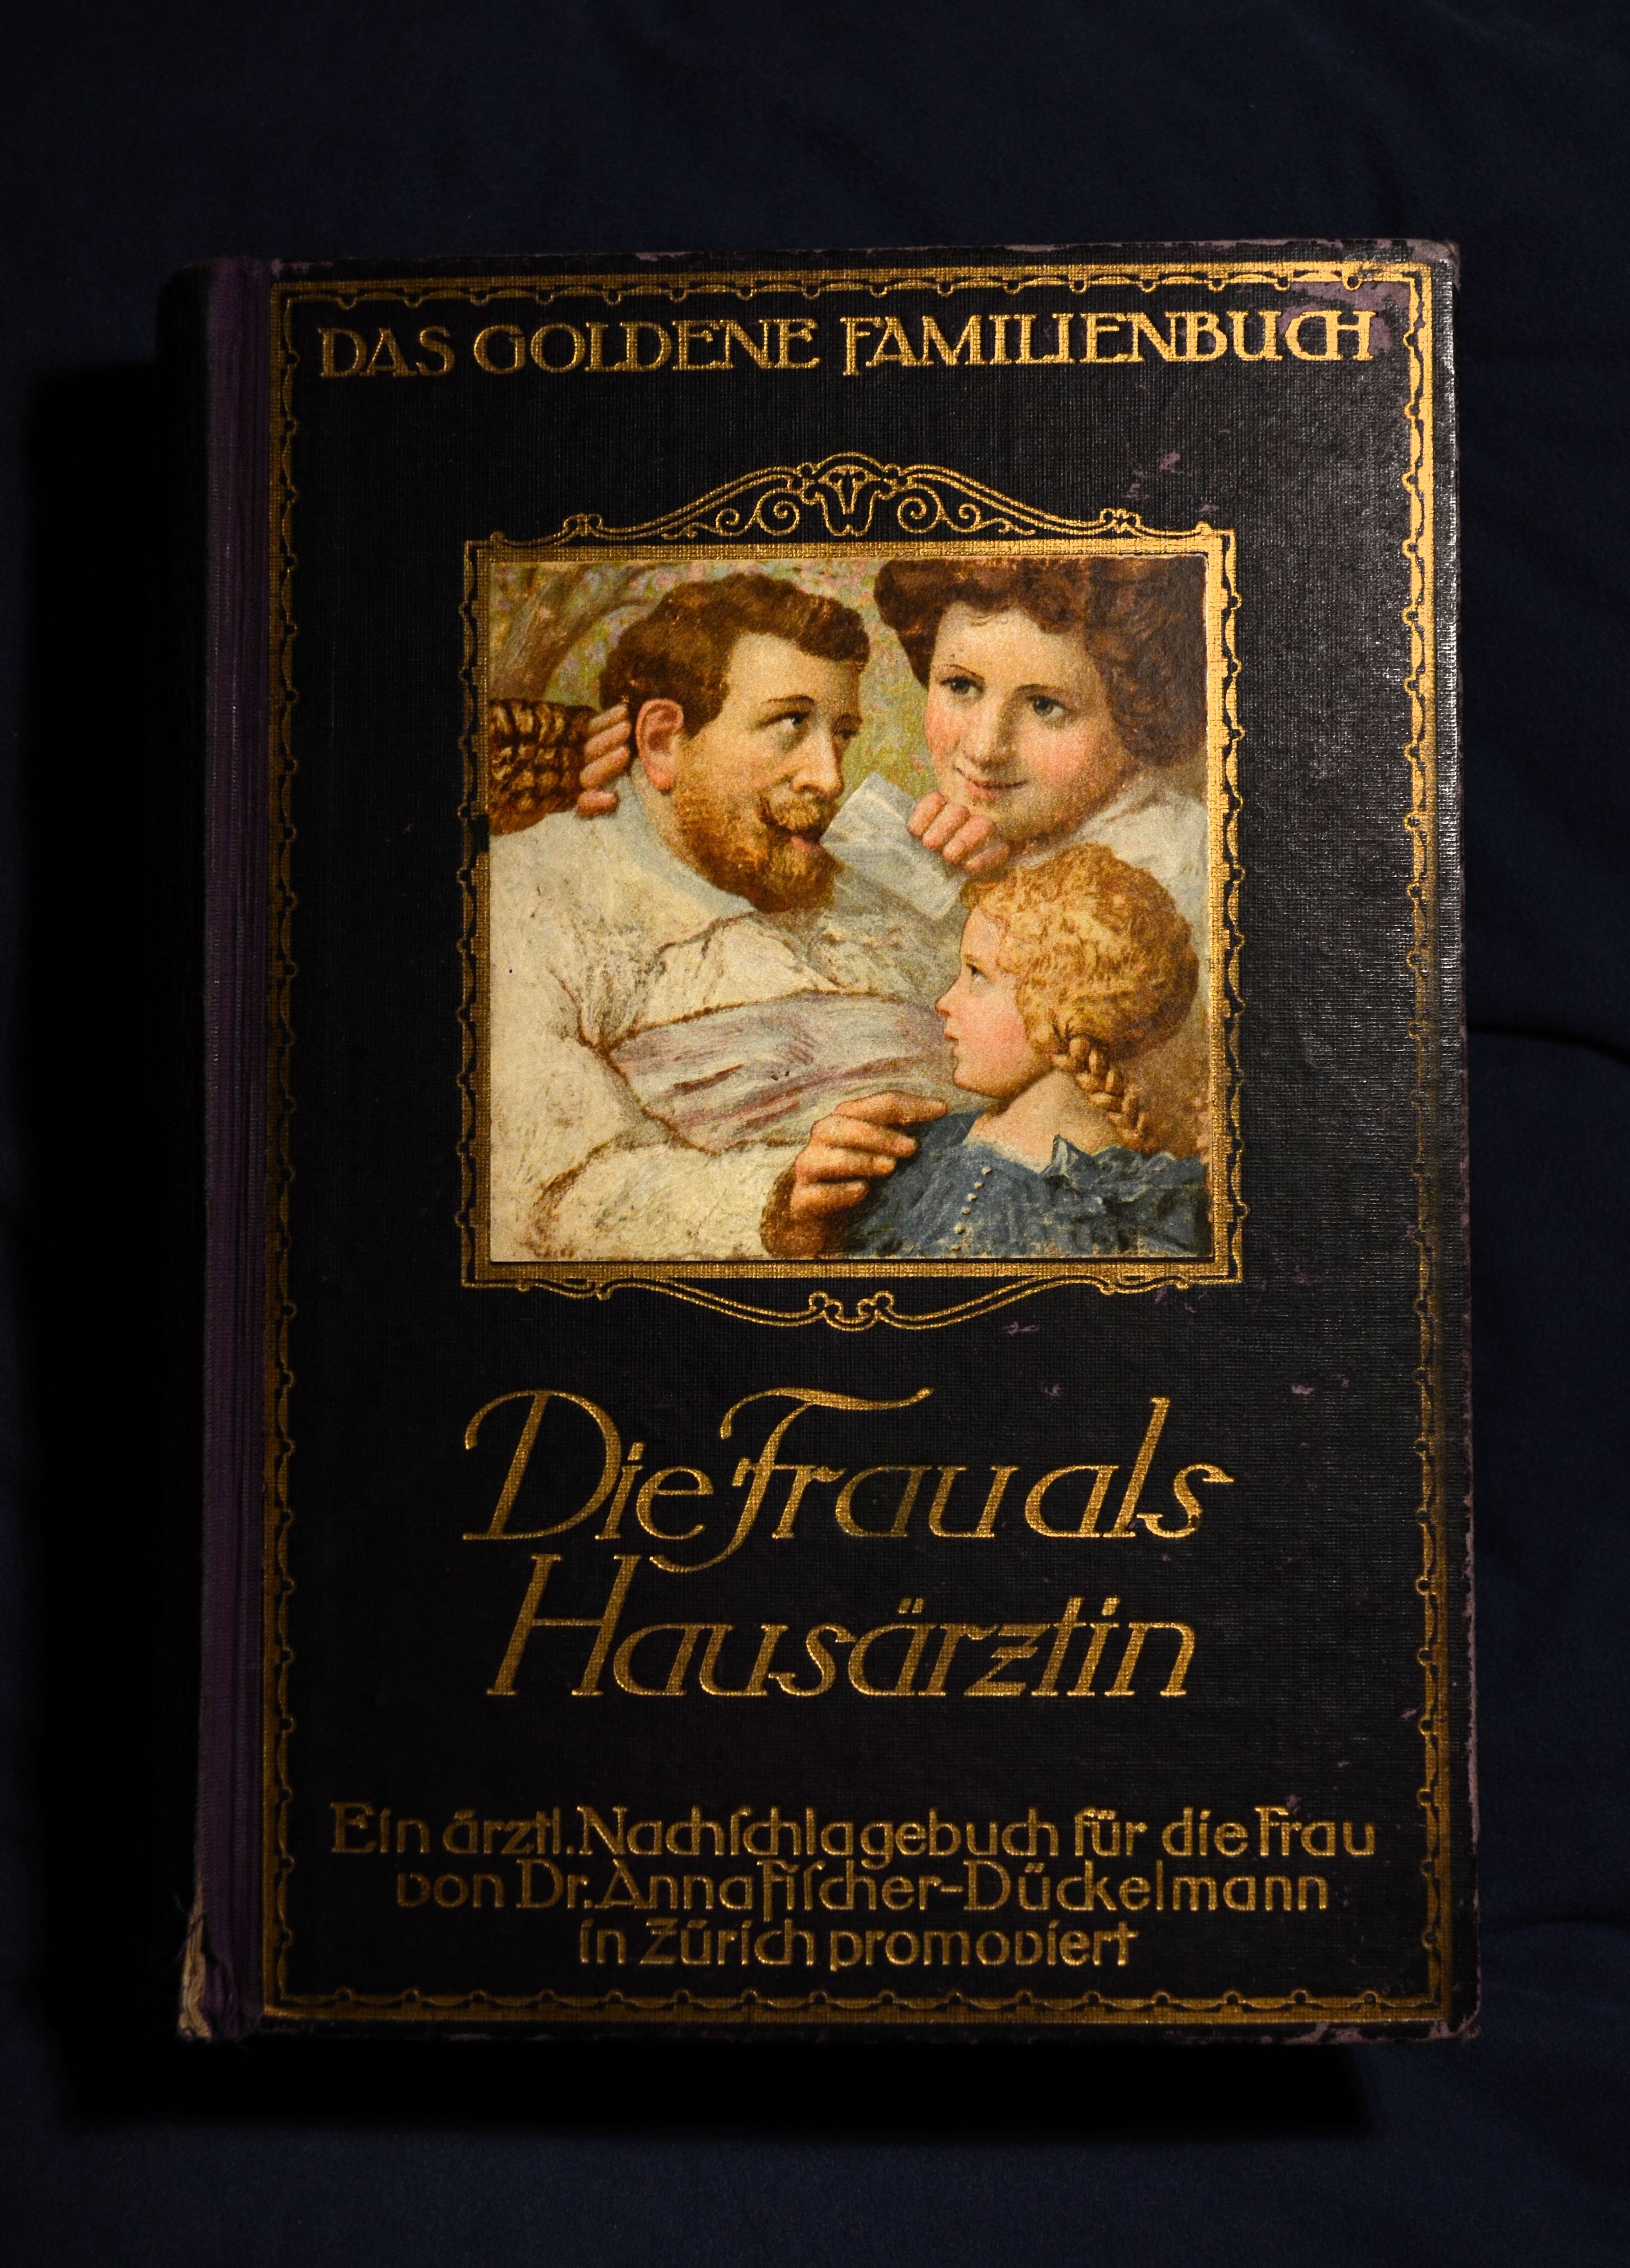
book, antique, advertising, old book, art, literature, illustration, text, poster, picture frame, antiquarian, antiquariat, advisor, album cover, health advisor, woman role